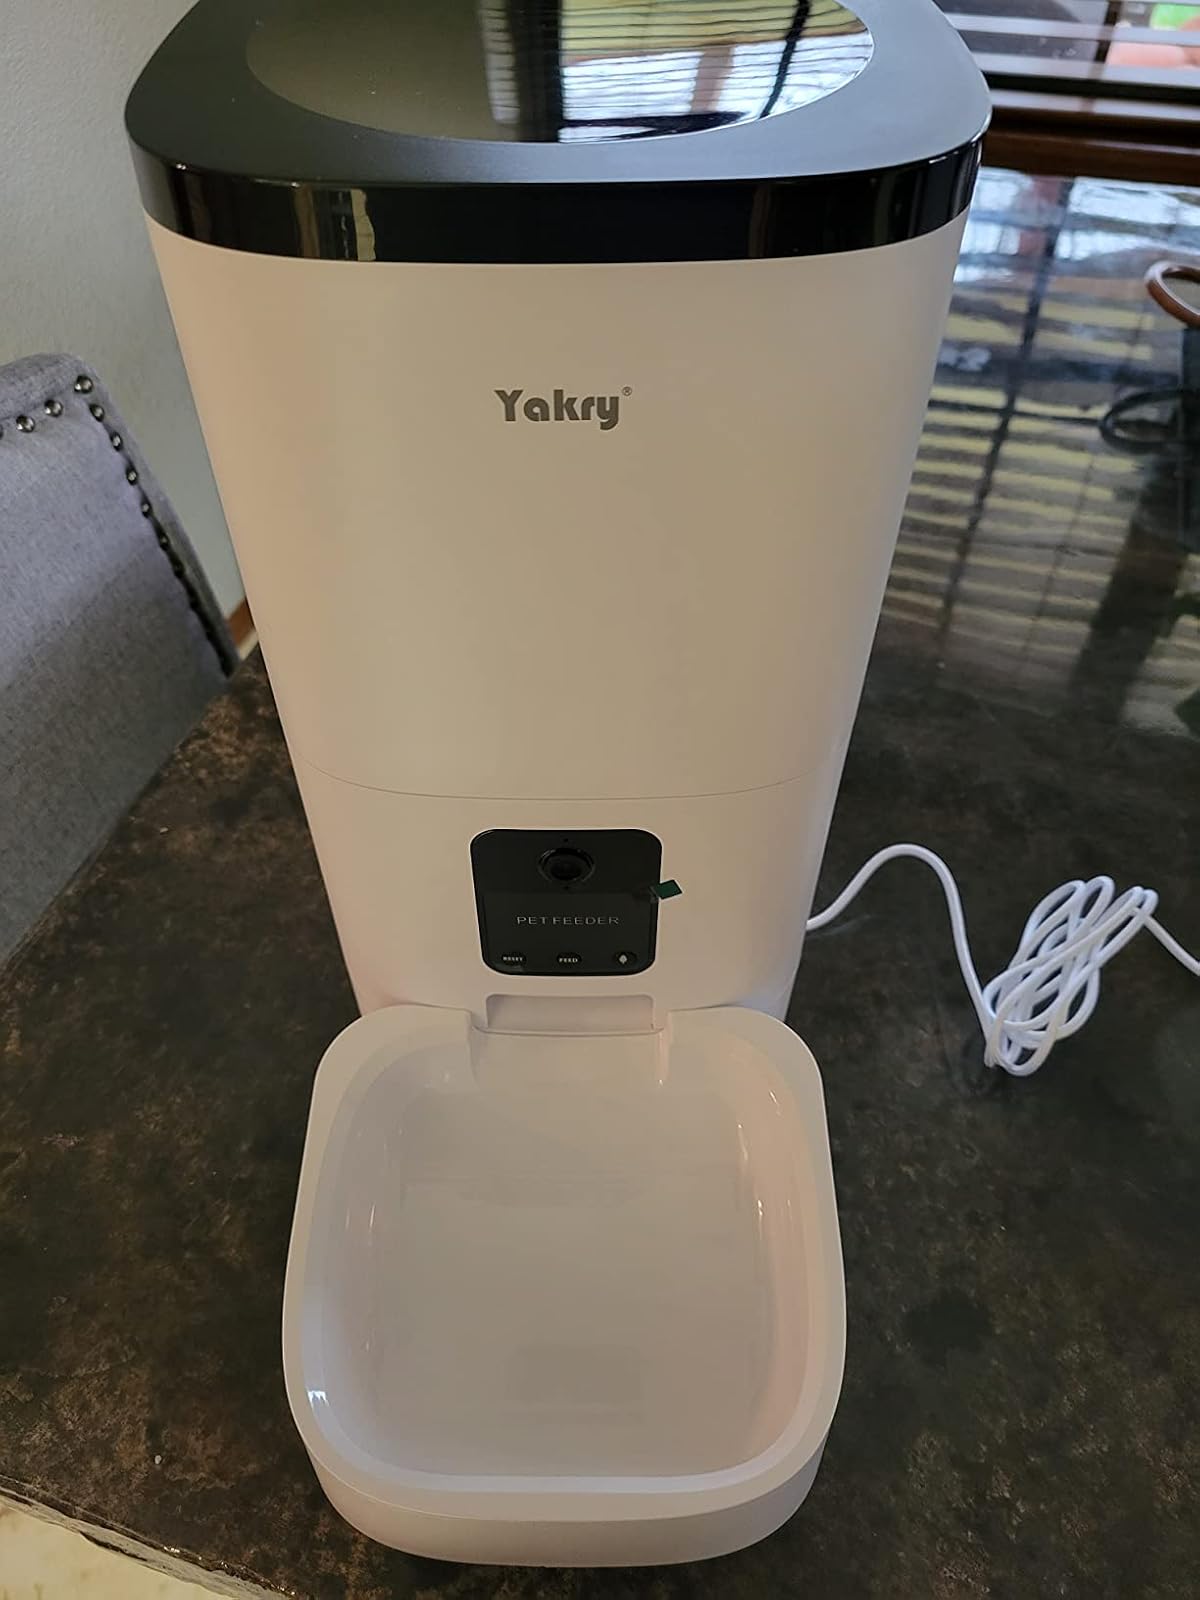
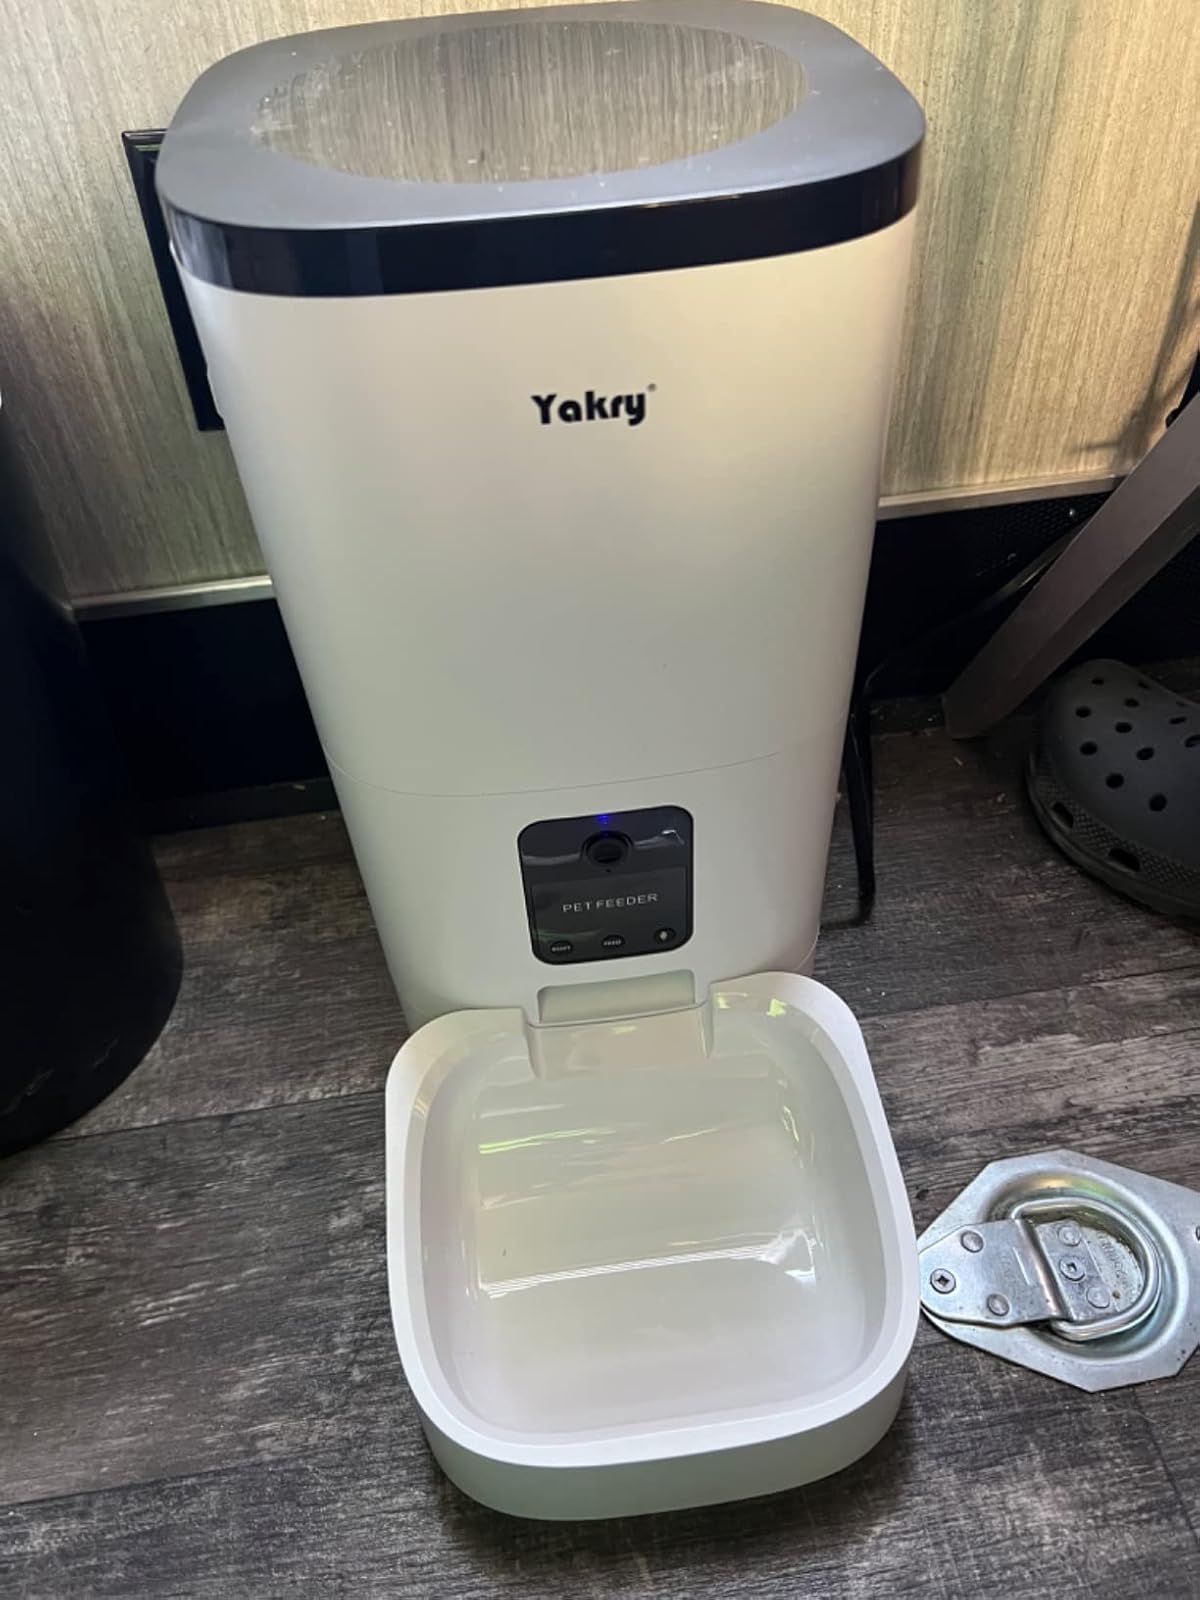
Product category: items_feeder
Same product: yes